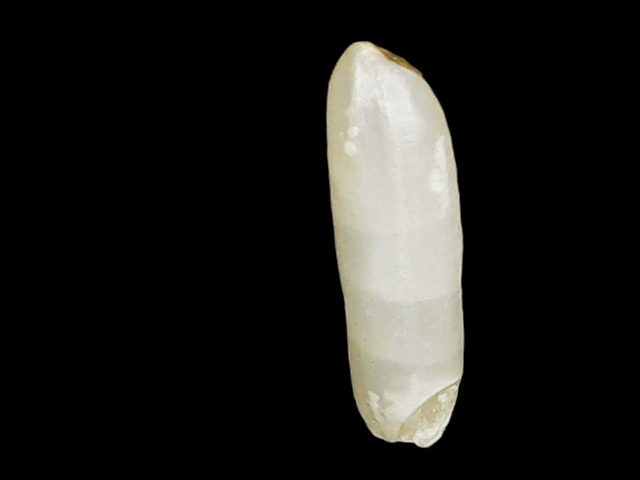
Rice variety: Binadhan14